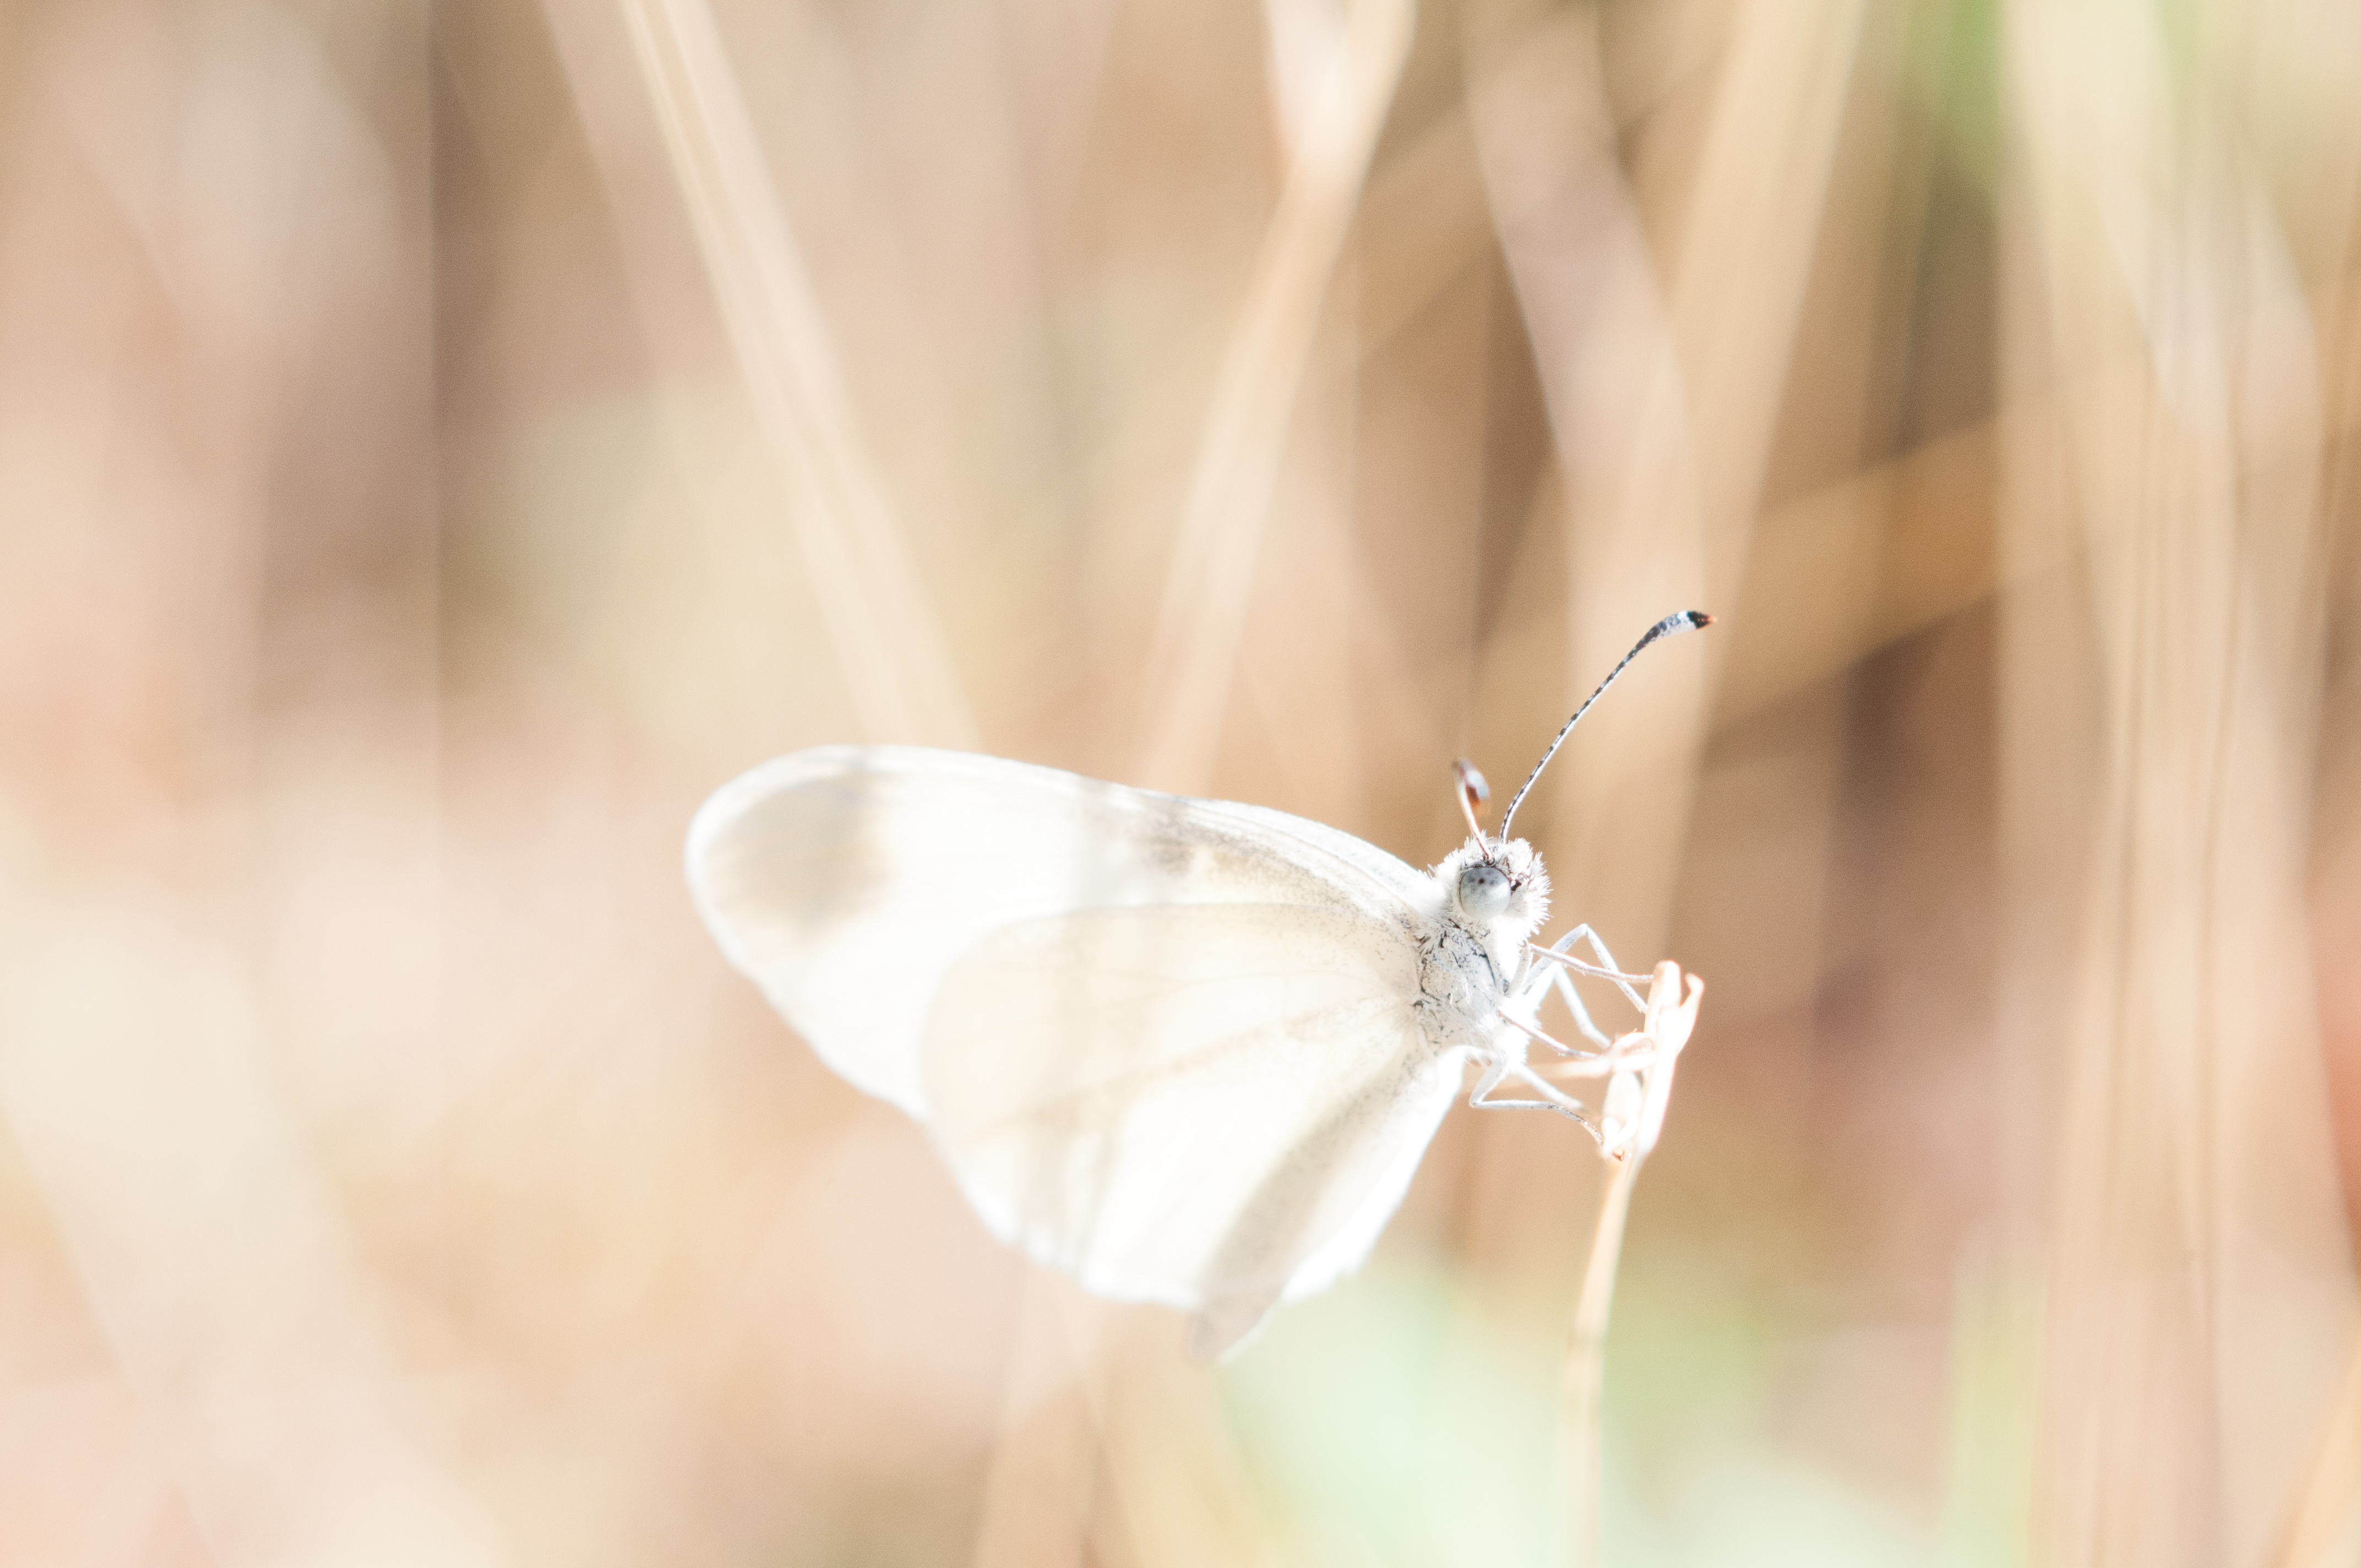
hand, wing, white, photography, flower, petal, insect, bug, moth, butterfly, bride, invertebrate, close up, jewellery, dress, macro photography, fashion accessory, moths and butterflies